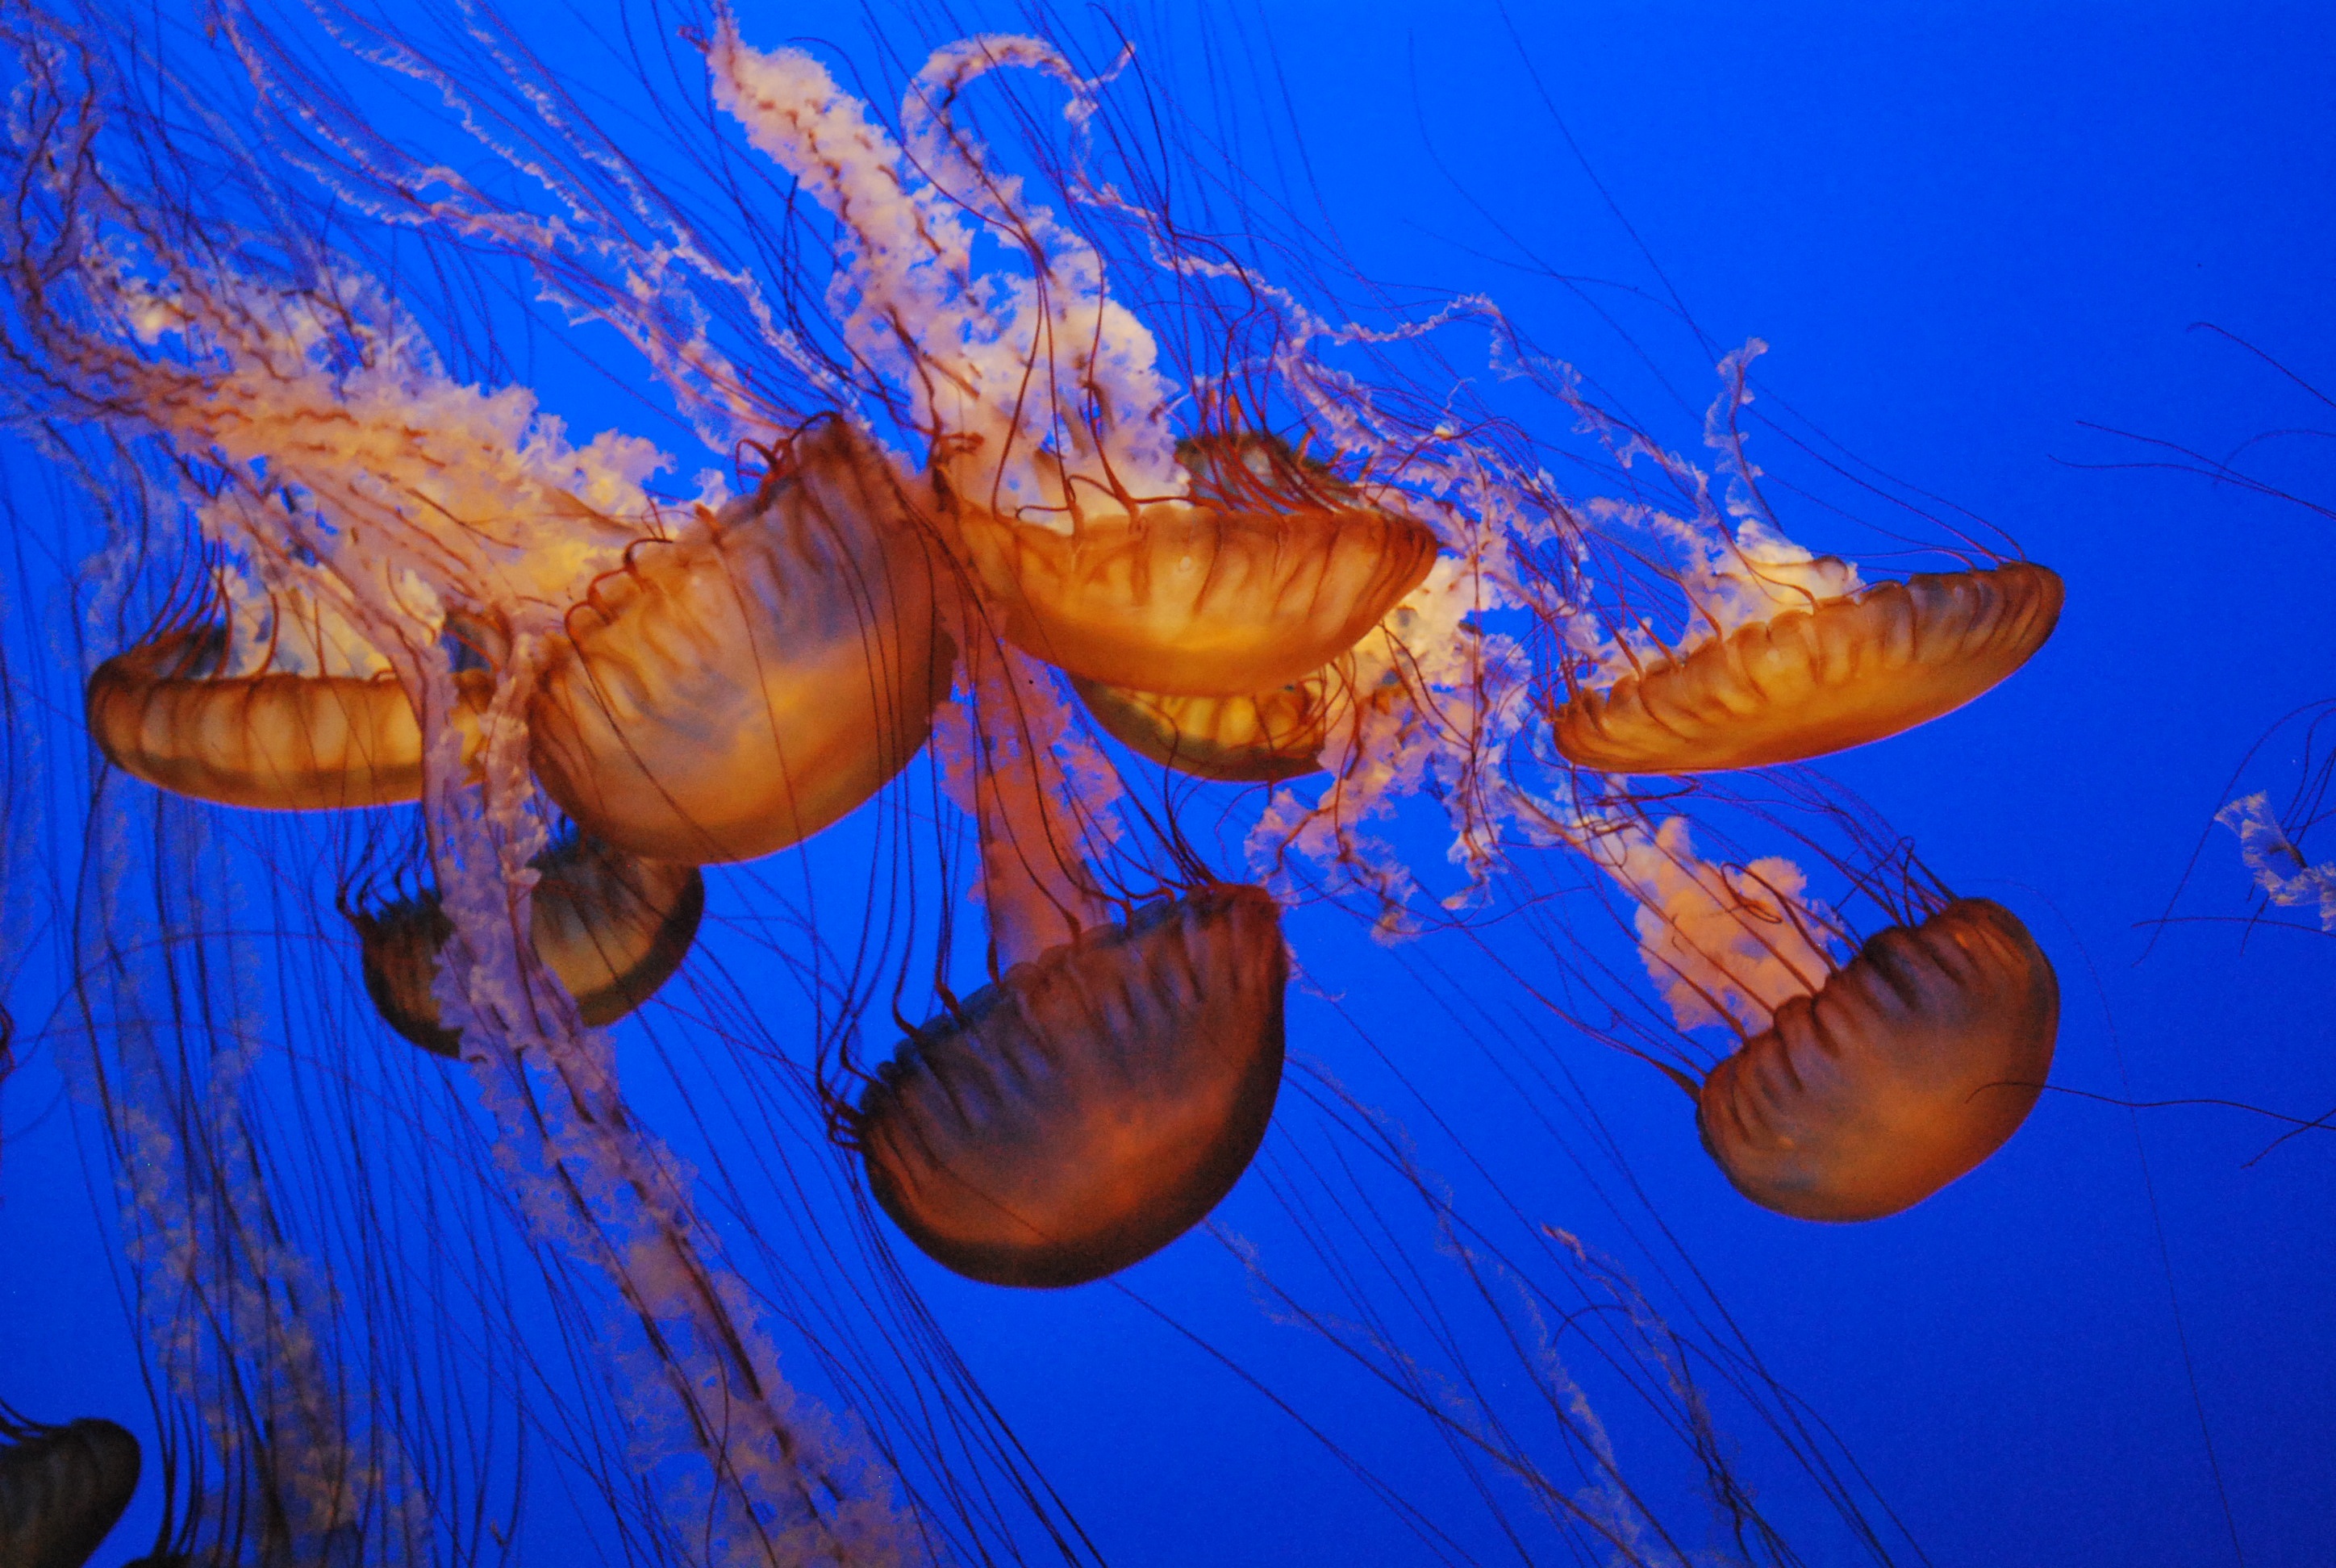
nature, underwater, biology, jellyfish, fish, coral reef, invertebrate, aquarium, sea life, sting, organism, jelly fish, marine biology, coral reef fish, marine invertebrates, deep sea fish